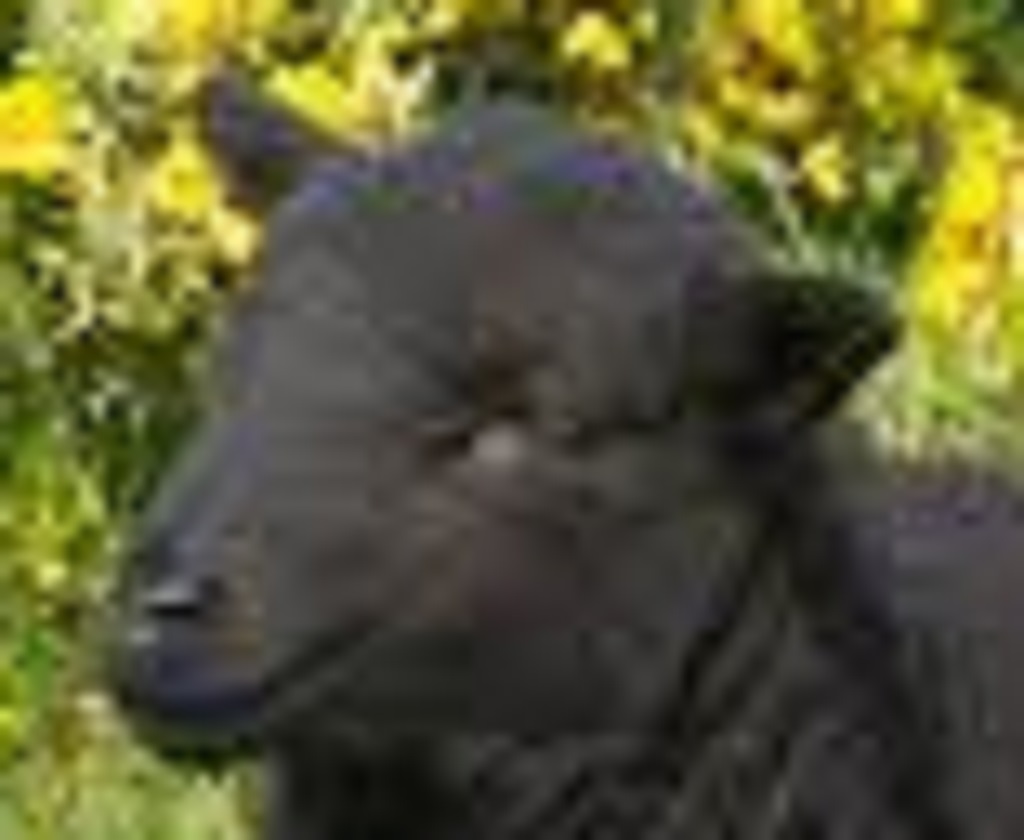
Label: no pain